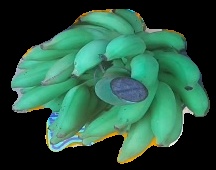
Variety: elakki-bale
Grade: grade2